Answer in natural language. How many TennisRackets are visible in the scene? Choose between the following options: 3, 0, 1, 4 or 2
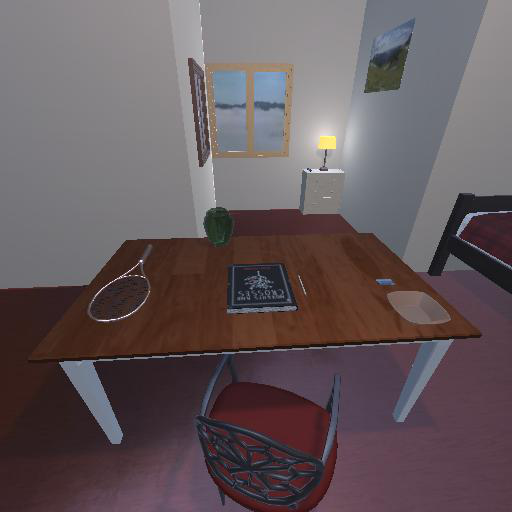
<answer>1</answer>